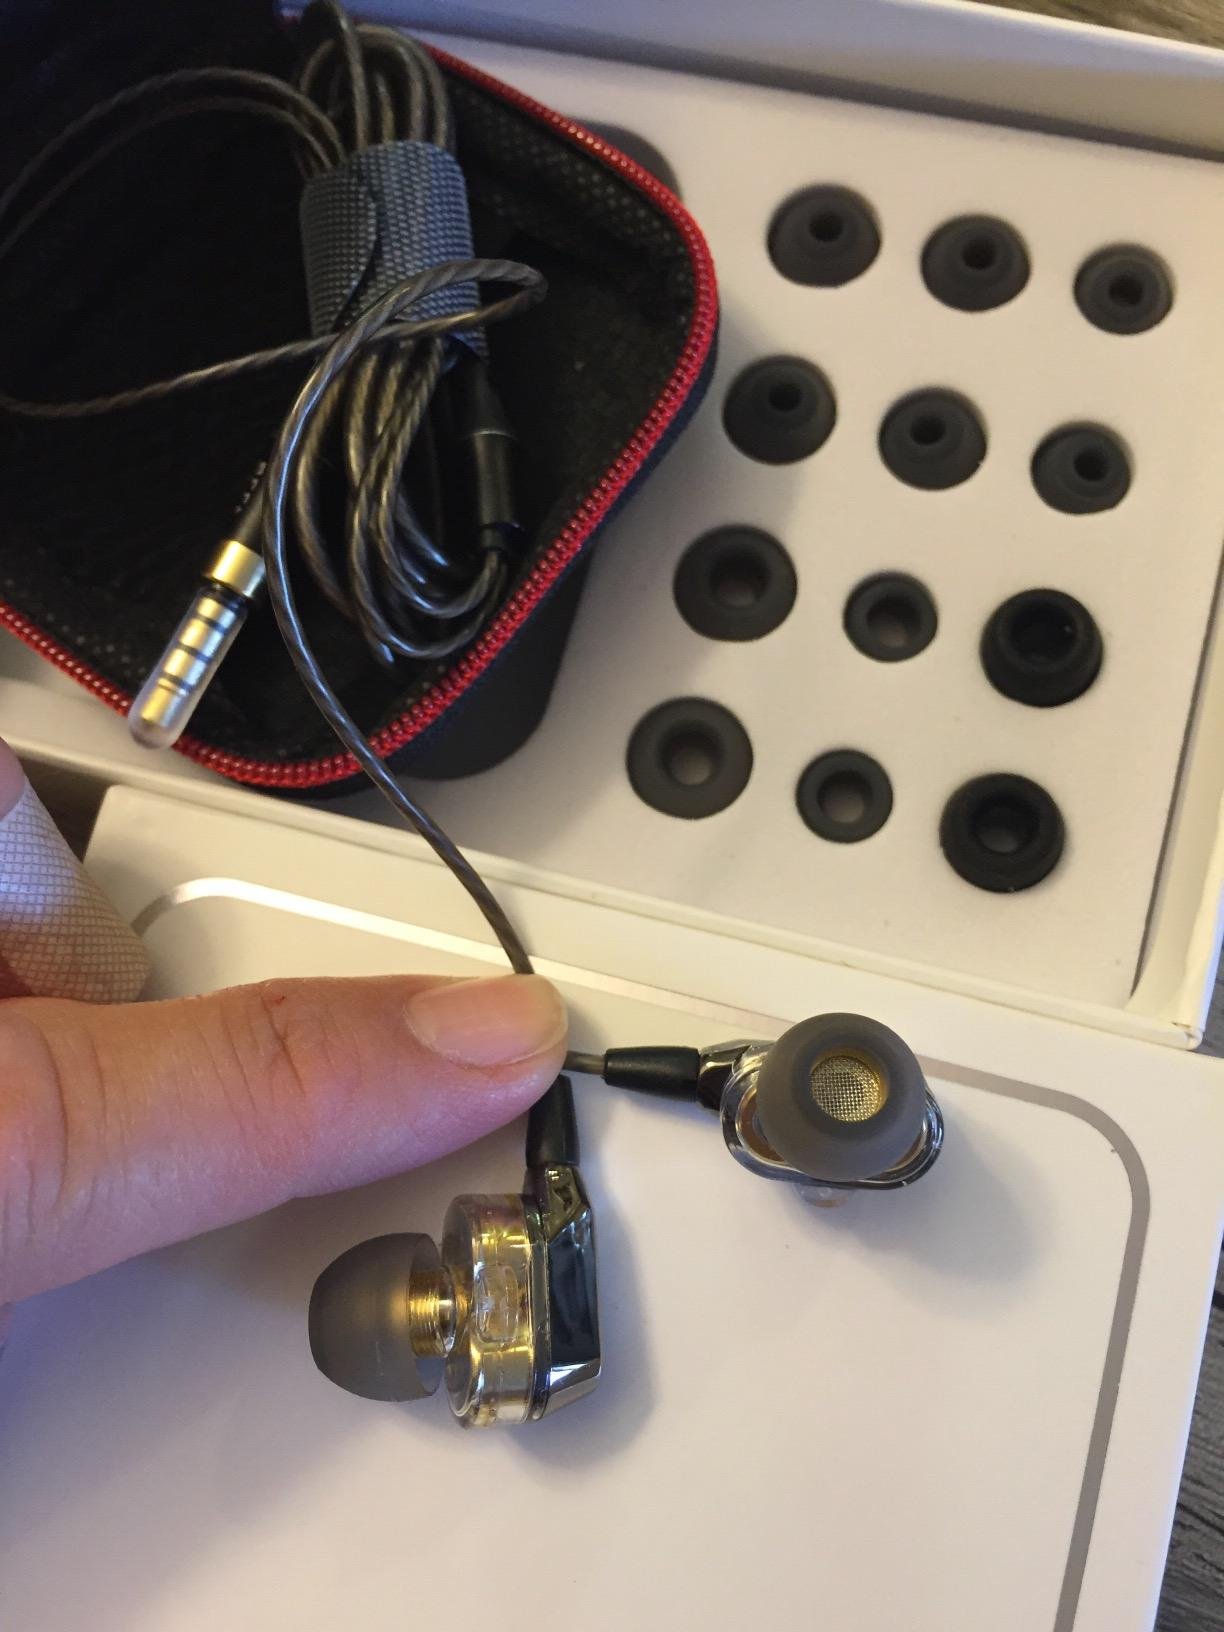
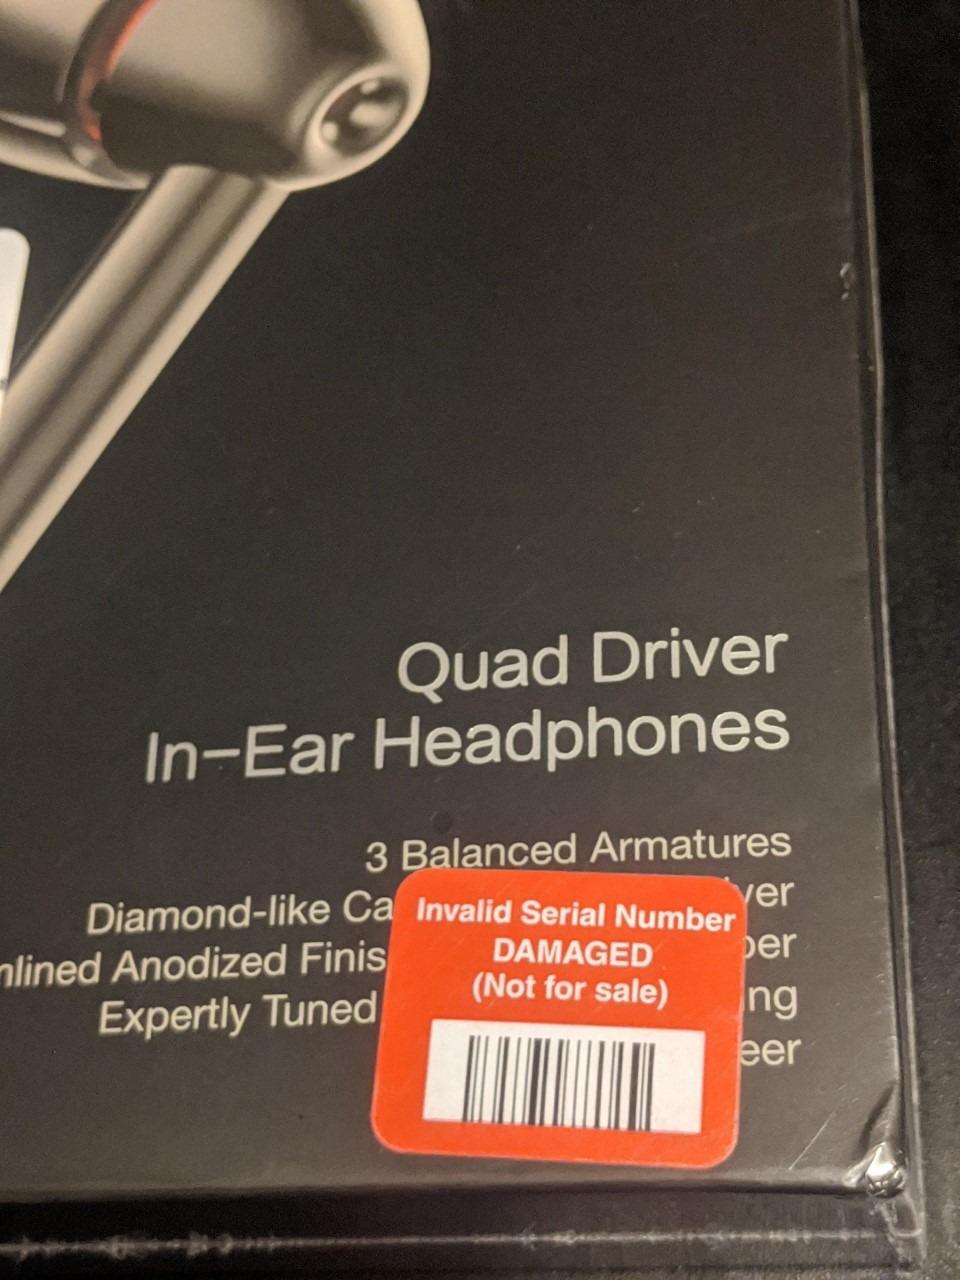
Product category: headphones
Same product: no